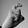
ASL letter: X